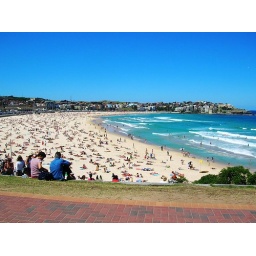
I was sitting on the Bondi hill after walking around the beach and i saw this senior couple.